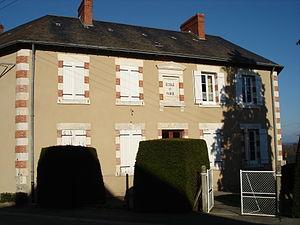
Sazeray (36)
Sazeray est une commune française située dans le département de l'Indre, en région Centre-Val de Loire.